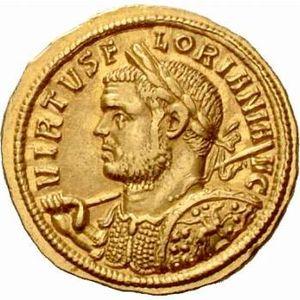
Florien est empereur romain de juillet à septembre 276. Il est le demi-frère maternel de Tacite, proclamé empereur à la fin de l'année 275 après la mort inattendue de l'empereur Aurélien. Après la mort de Tacite en juillet 276, supposément au cours d'un complot militaire, Florien est proclamé empereur, et est reconnu comme tel par le Sénat et la grande majorité de l'Empire.